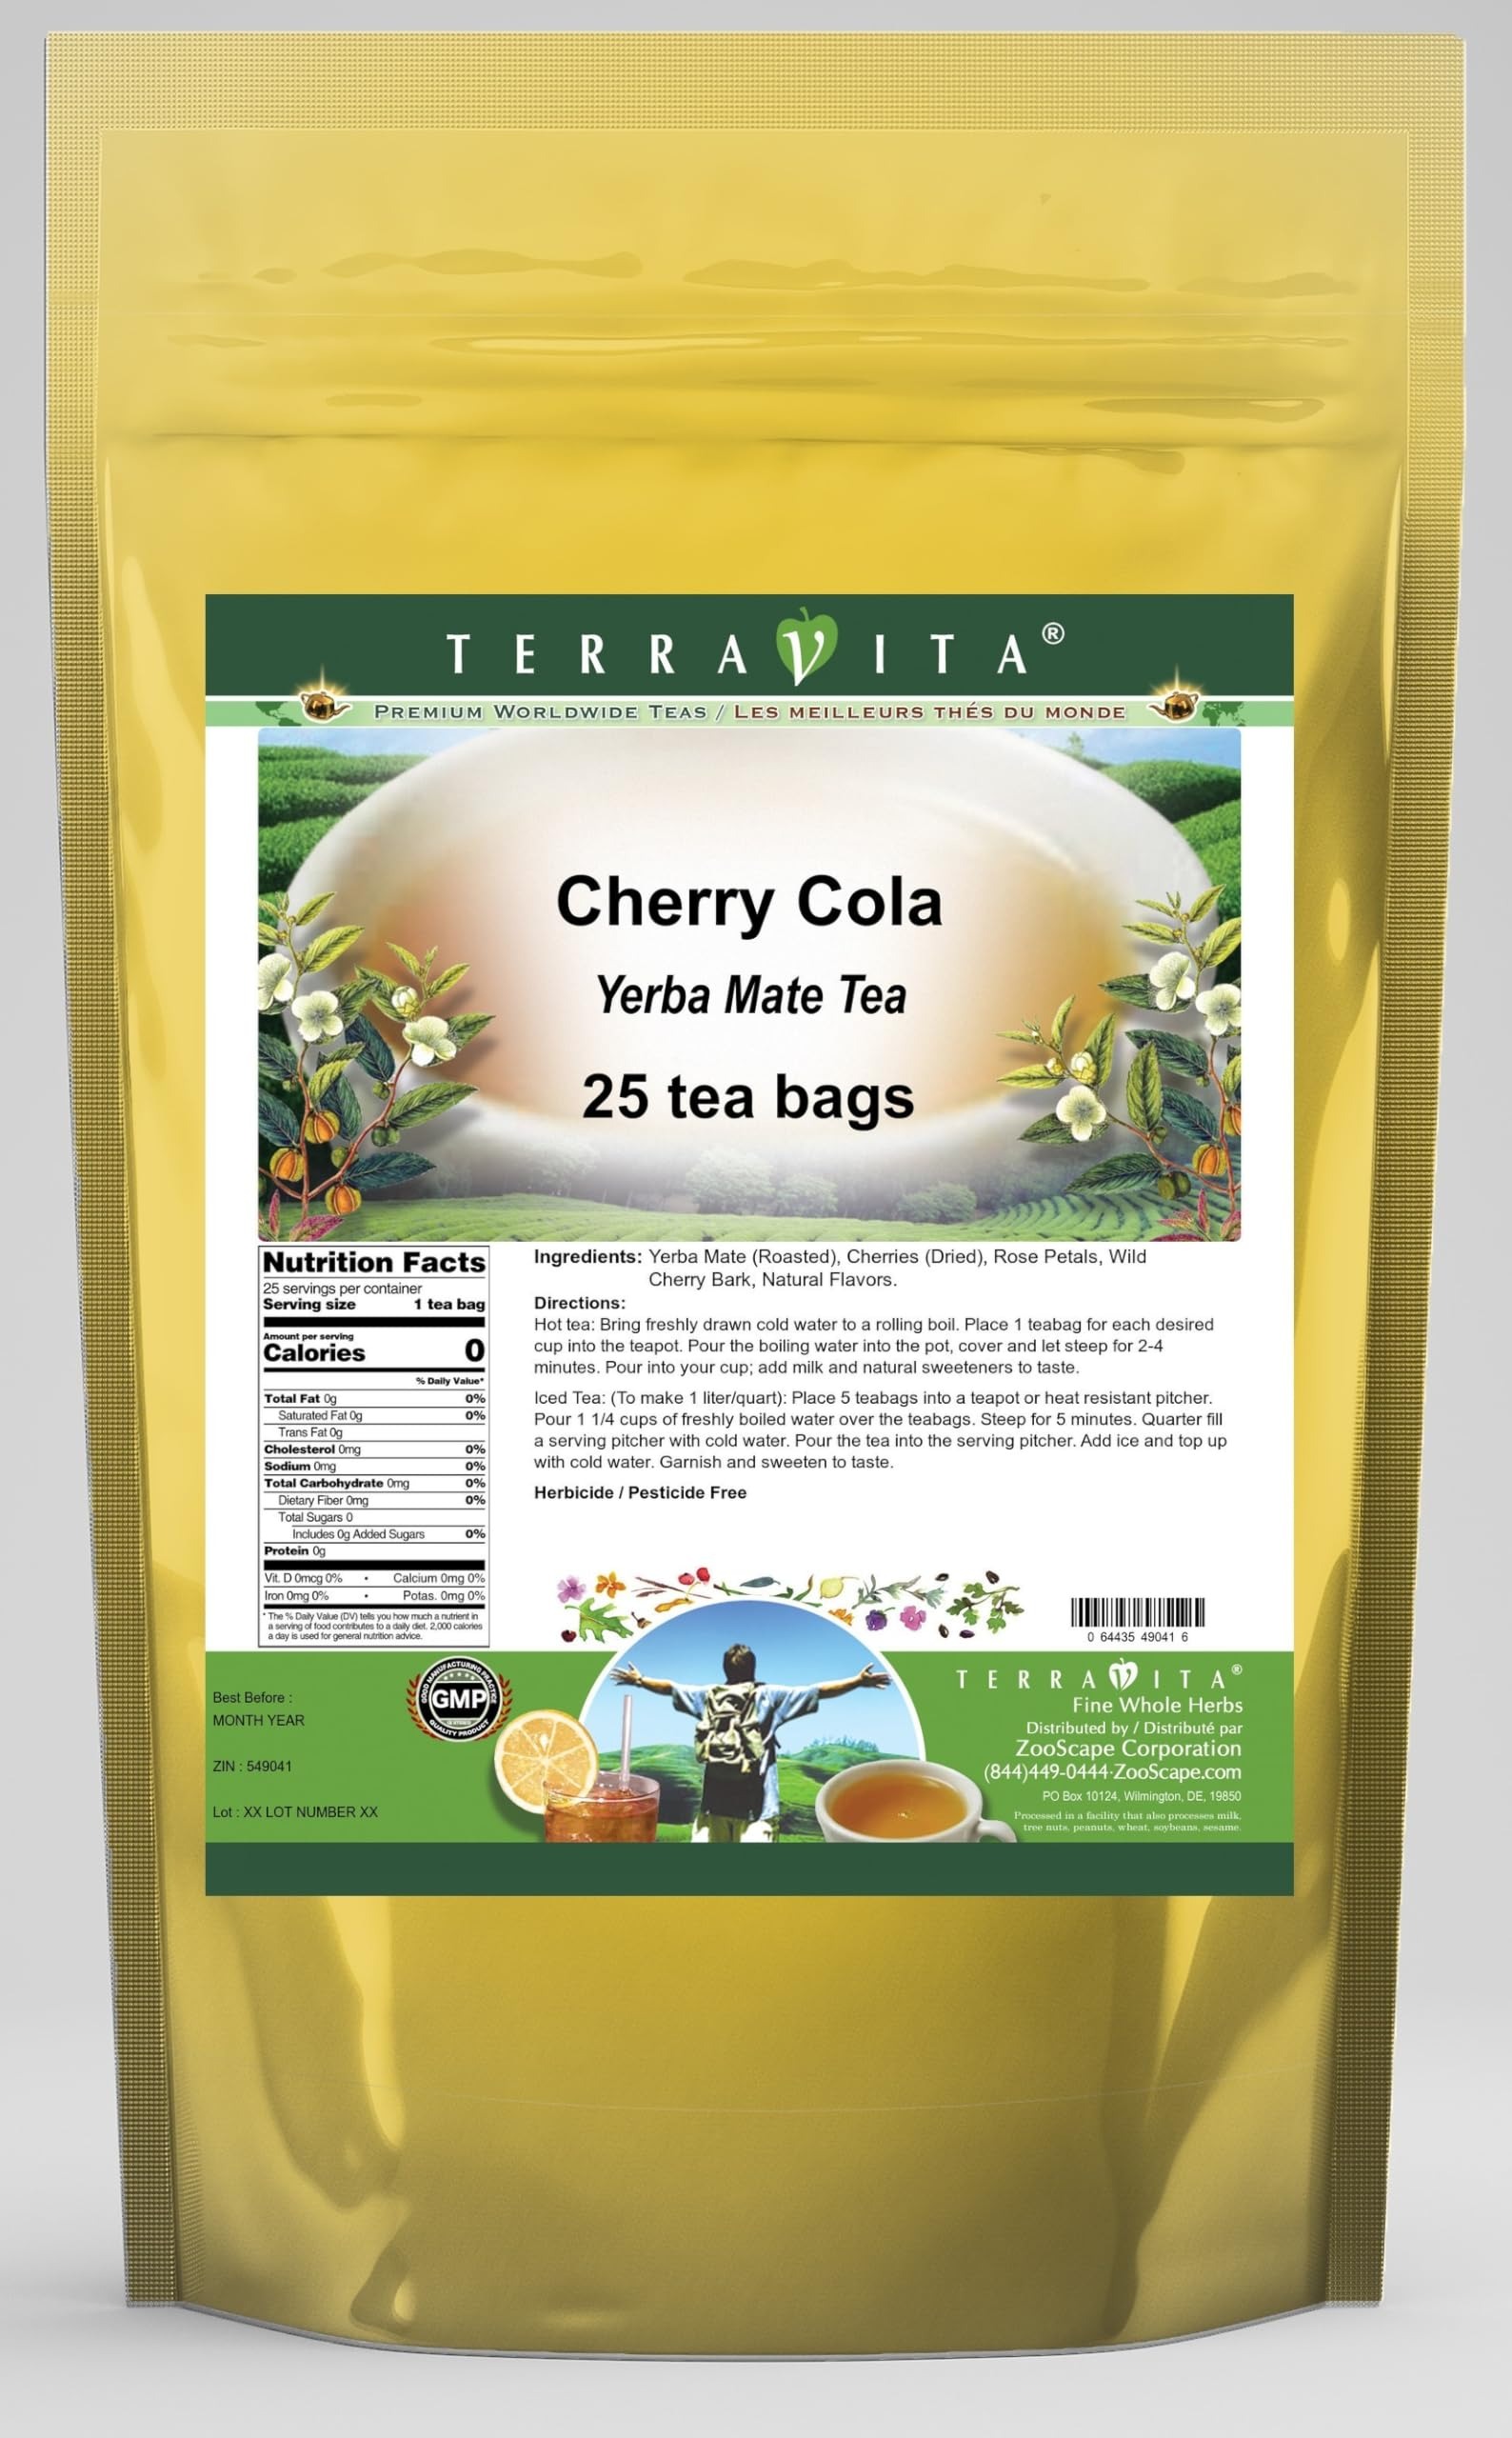
Item Name: Cherry Cola Yerba Mate Tea (25 tea bags, ZIN: 549041) - 3 Pack
Bullet Point 1: Our Cherry Cola Yerba Mate tea is a scrumptuous all-natural flavored Yerba Mate coffee substitute with Cherries, Rose Petals and Wild Cherry Bark that will refresh you with its terrific taste! You will enjoy the earthy and acidity-free Cherry Cola aroma and flavor again and again! - Ingredients: Yerba Mate, Cherries, Rose Petals, Wild Cherry Bark and Natural Cherry Cola Flavor.
Bullet Point 2: No fillers.
Bullet Point 3: Manufacturer: TerraVita
Bullet Point 4: Size: 25 tea bags
Bullet Point 5: Yerba Mate Tea Bags - Packed in a convenient upright pouch!
Product Description: Our Cherry Cola Yerba Mate tea is a scrumptuous all-natural flavored Yerba Mate coffee substitute with Cherries, Rose Petals and Wild Cherry Bark that will refresh you with its terrific taste! You will enjoy the earthy and acidity-free Cherry Cola aroma and flavor again and again! - Ingredients: Yerba Mate, Cherries, Rose Petals, Wild Cherry Bark and Natural Cherry Cola Flavor. - Hot tea brewing method: Bring freshly drawn cold water to a rolling boil. Place 1 teabag for each desired cup into the teapot. Pour the boiling water into the pot, cover and let steep for 2-4 minutes. Pour into your cup; add milk and natural sweeteners to taste. - Iced tea brewing method: (To make 1 liter/quart): Place 5 teabags into a teapot or heat resistant pitcher. Pour 1 1/4 cups of freshly boiled water over the teabags. Steep for 5 minutes. Quarter fill a serving pitcher with cold water. Pour the tea into the serving pitcher. Add ice and top up with cold water. Garnish and sweeten to taste. - TerraVita is an exclusive line of premium-quality, natural source products that use only the finest, purest and most potent ingredients found around the world. TerraVita is hallmarked by the highest possible standards of purity, potency, stability and freshness. All of our products are prepared with the highest elements of quality control, from raw materials through the entire manufacturing process, up to and including the moment that the bottles or bags are sealed for freshness and shipped out to you. Our highest possible standards are certified by independent laboratories and backed by our personal guarantee. - TerraVita exists to meet and ensure your family's health and wellness without the harmful effects of chemicals and health products. We strive to make all of our products affordable and relia
Value: 75.0
Unit: Count

Price: 54.69